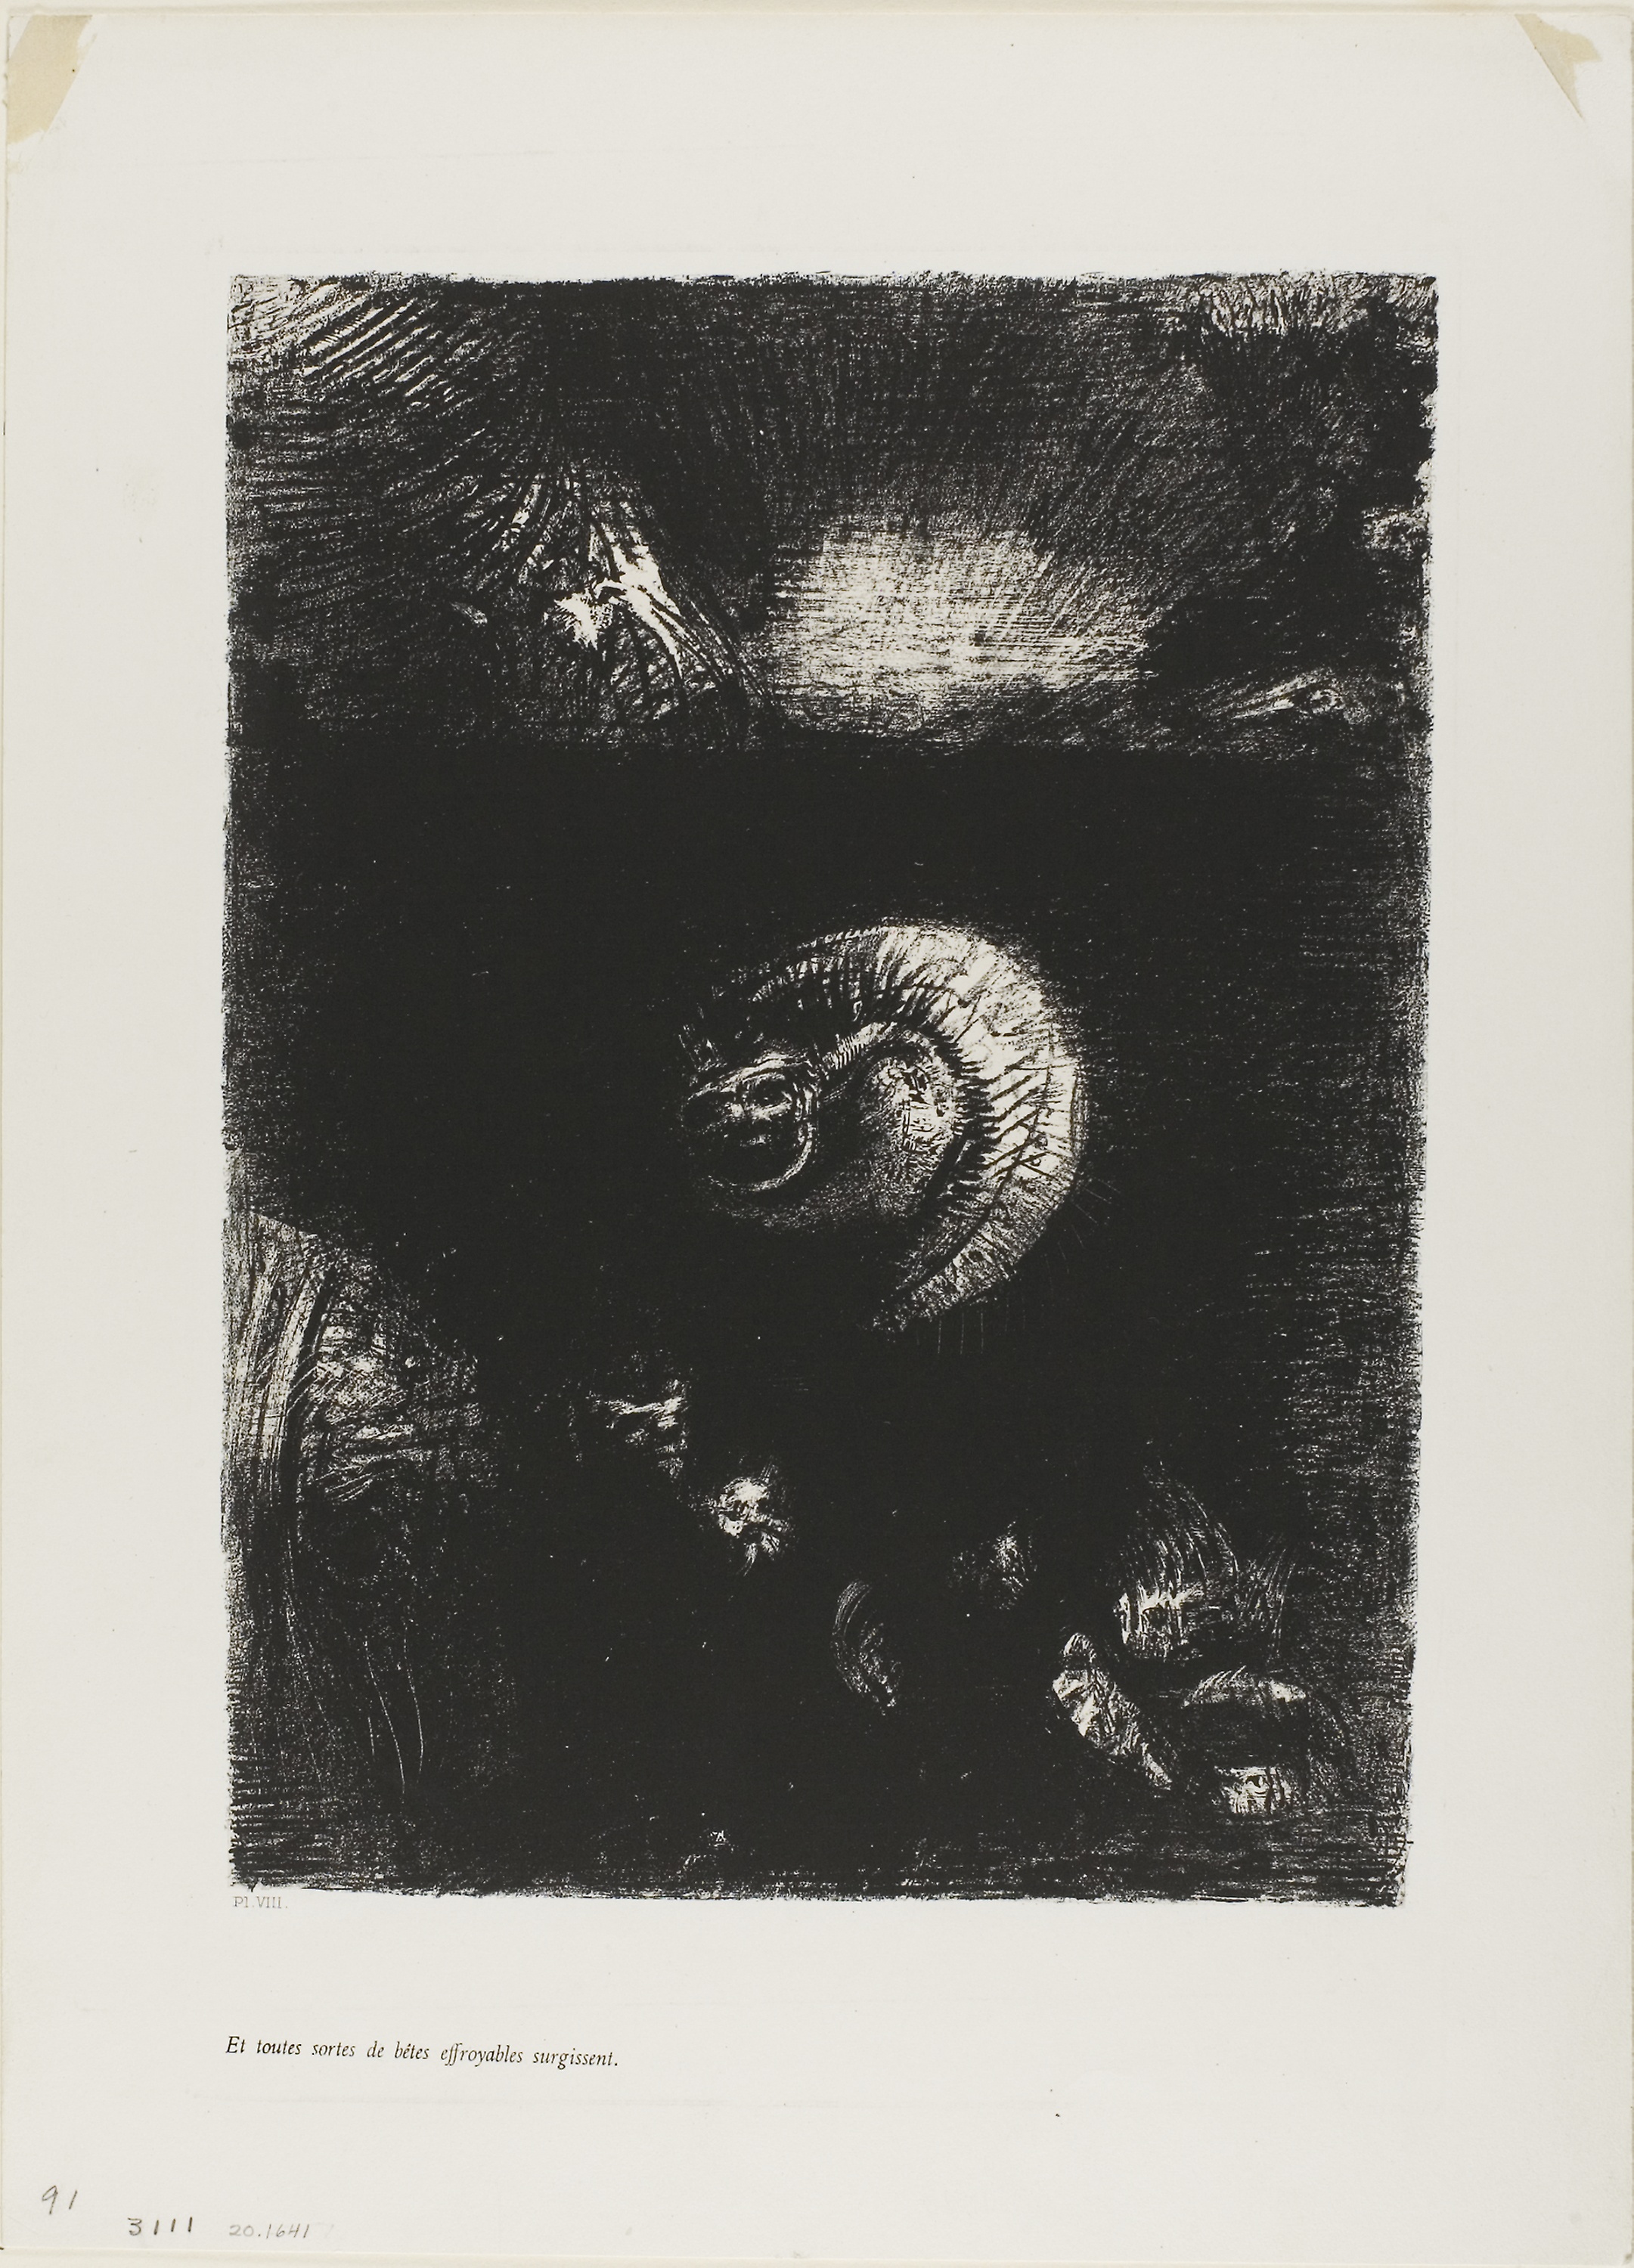
black and white, art, artwork, modern art, font, picture frame, visual arts, drawing, printmaking, monochrome